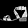
Label: Sandal